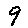
Label: 9